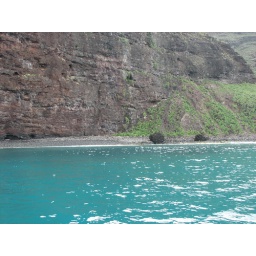
Can't get over how blue the water is in some places